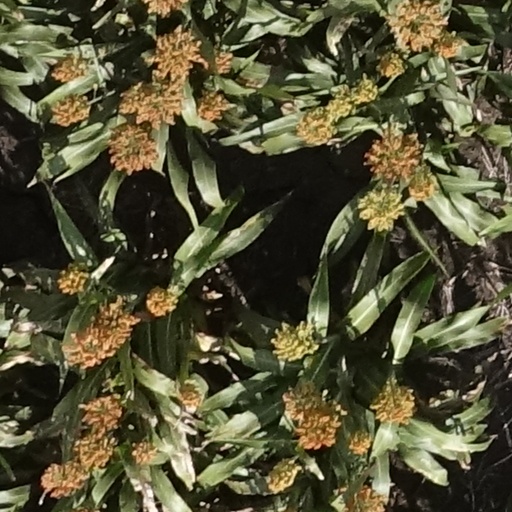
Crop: sorghum